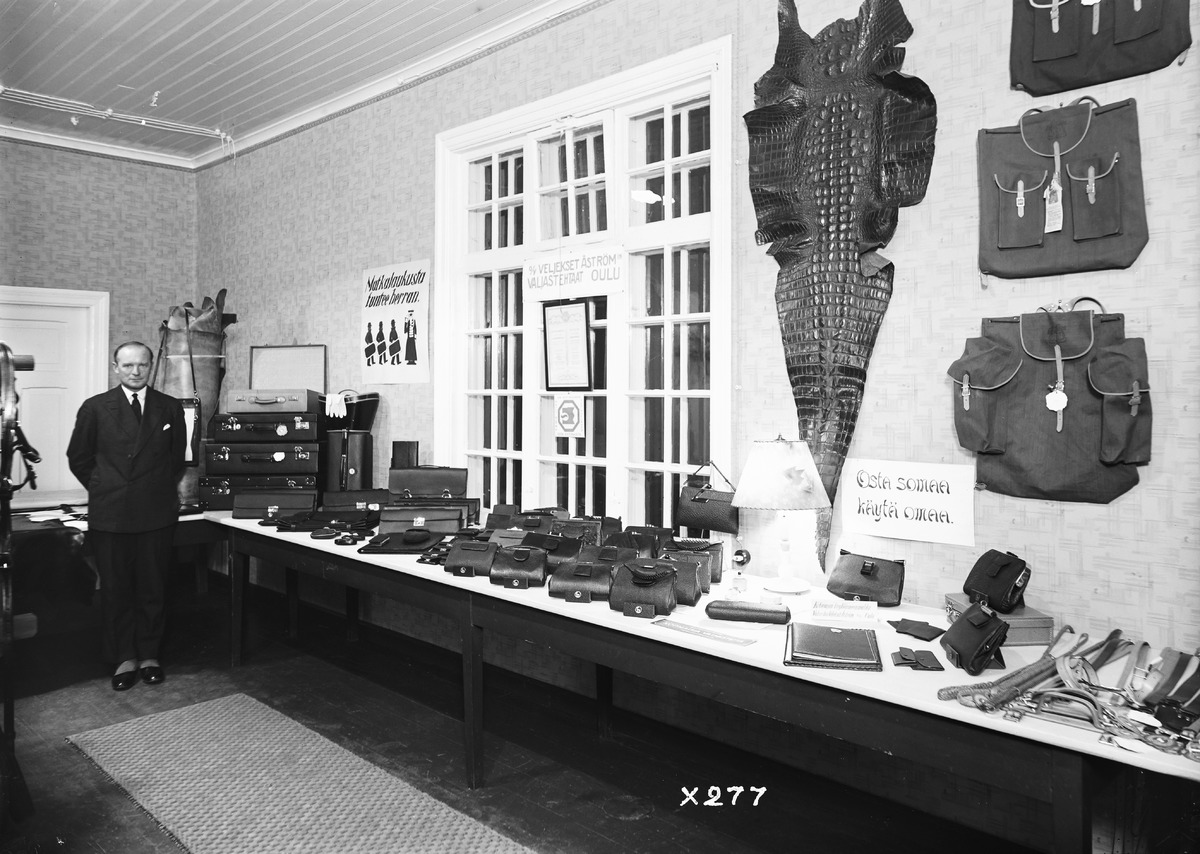
Veljekset Åström Oy:n näyttelyosasto oululaisen teollisuuden näyttelyssä
The department of Veljekset Åström Oy at the exhibition of Oulu's industry
sisällön kuvaus: Veljekset Åström Oy:n näyttelyosasto oululaisen teollisuuden näyttelyssä 7.10.1933. content description: The department of Veljekset Åström Oy at the exhibition of Oulu's industry on October 7, 1933.
Vuosi: 1933
Paikka: Suomi, Oulu, Suomi, Pohjois-Pohjanmaa, Oulu
Aiheet: Veljekset Åström Oy; nahkateollisuus; näyttelyt; exhibition; leather industry